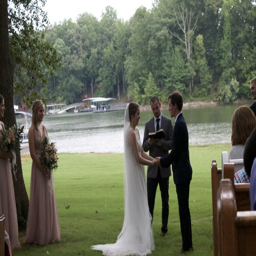
person got ordained to marry people in certain states so he could marry off two of our friends .